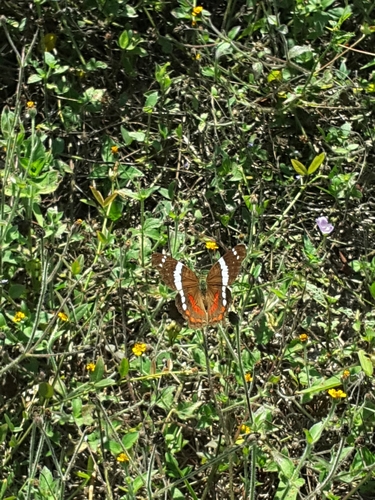
Scientific name: Anartia fatima
Common name: Banded peacock
Family: Nymphalidae
Order: Lepidoptera
Pollinator type: Primary pollinator
Habitat: Open areas and gardens
Geographic range: South America
Conservation status: Least Concern